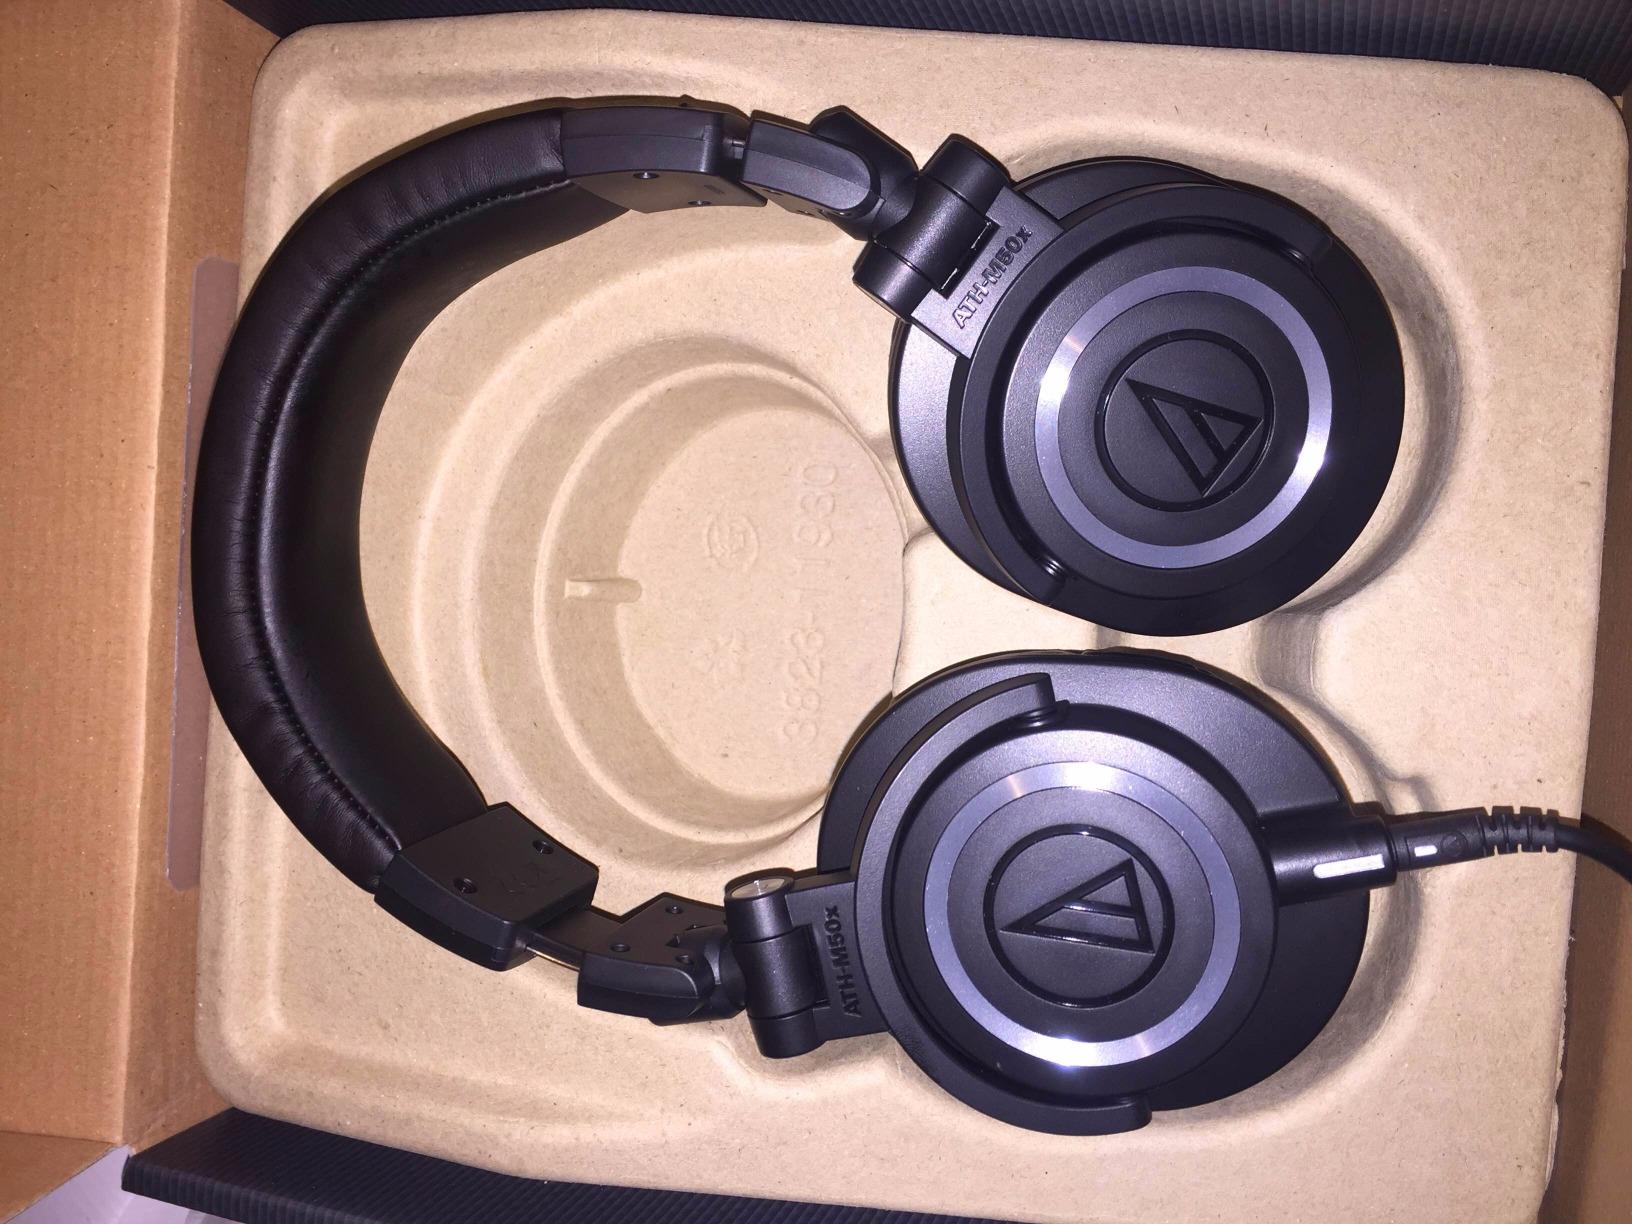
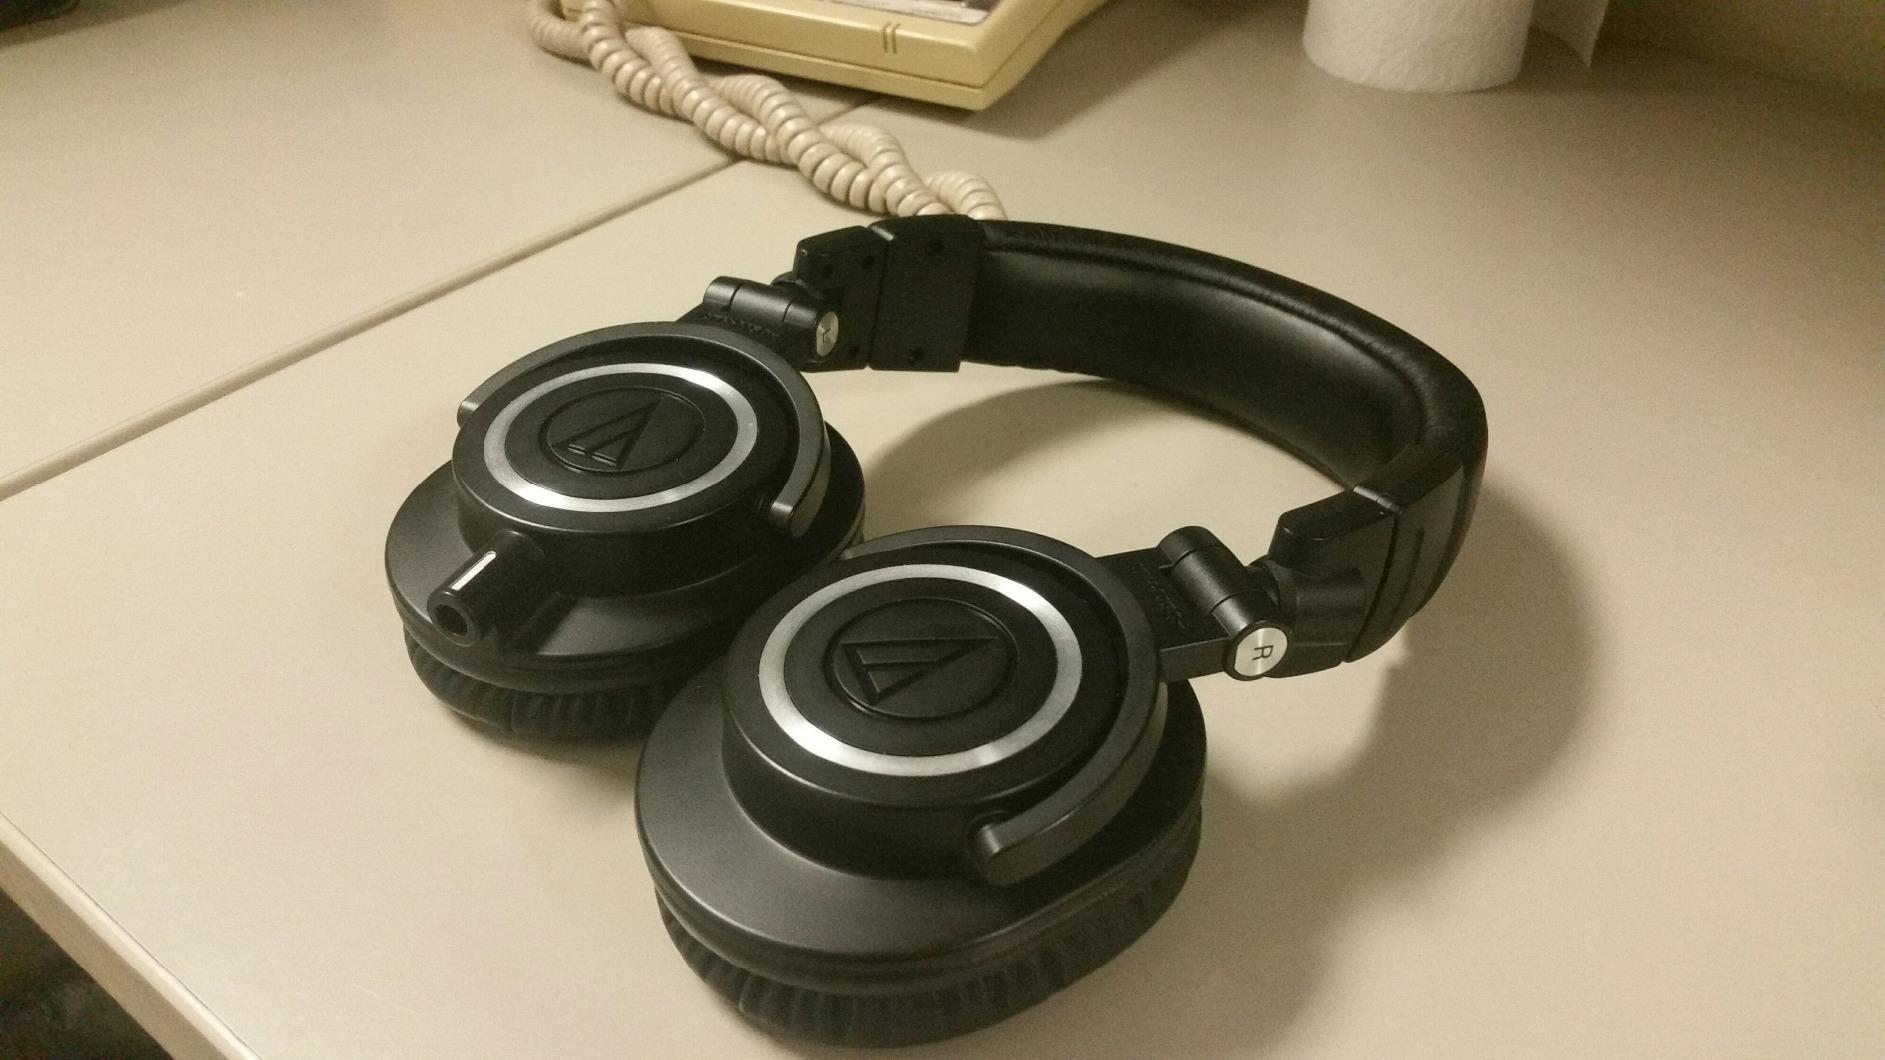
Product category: headphones
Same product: yes